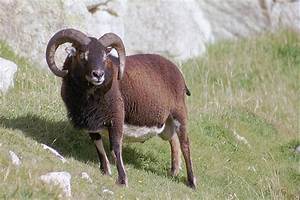
Label: pecora